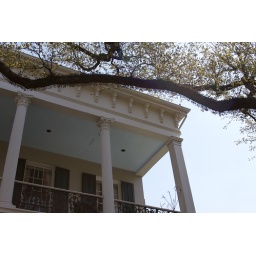
Sunlight filters through a tree onto the balcony of a grand old mansion in the Garden District in New Orleans